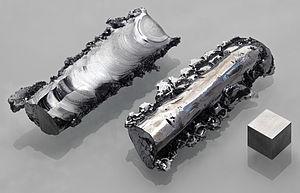
Échantillon de chrome à très grande pureté (&gt